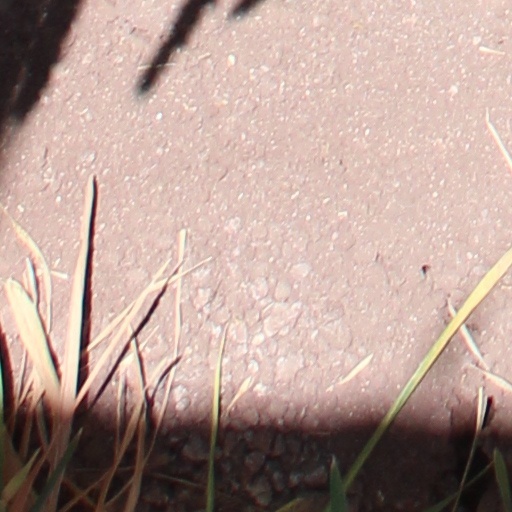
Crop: wheat